William Ick

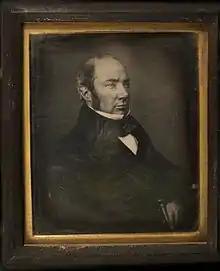
Portrait of William Ick (Birmingham Museums, accession number 1964F109)

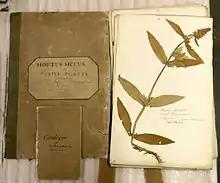
The frontispiece, catalogue and one herbarium sheet from Ick's herbarium, held in Birmingham Museums

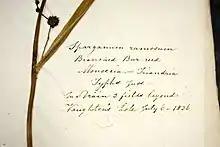
Sample of Ick's handwriting on a herbarium sheet in Birmingham Museums

William Ick (1800 – 23 September 1844) was an English botanist and geologist. In 1837 he won a prize offered by the United Committee of the Birmingham Botanical and Warwickshire Floral Societies for the best herbarium, known as a "", of native plants collected within of Birmingham within a one-year period from 1 August 1836.